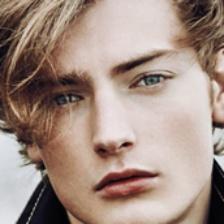
Label: faces